Ingush people

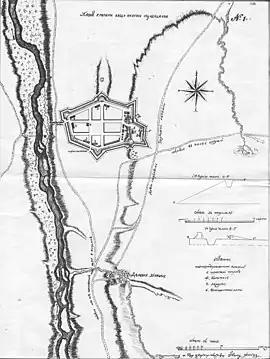
The plan of the fortress Vladikavkaz and the Ingush village of Zaur (1784)

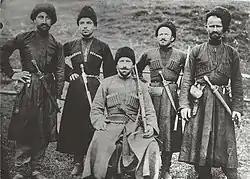
Ingush (Ghalghai) highlanders, early 20th century.

In the late 9th – early 13th centuries, the history of the Ingush was closely connected with the Alans their kingdom, Alania, to which the Ingush belonged. It's known that the population of Alania was diverse and included Ingush. According to Ingush researchers, the capital of Alania – the city of Magas was located on the territory of Ingushetia in the area covering part of the modern cities of Magas, Nazran and the villages of Yandare, Gazi-Yurt, Ekazhevo, Ali-Yurt and Surkhakhi, that is, in the area where numerous monuments of the Alanian time are located. On the designated territory there are a number of Alanian settlements. The researchers noted that many settlements here are located in groups or "nests" within sight. In some of these groups, as a rule, one of the central settlements stands out for its large size, fortification and complexity of planning, to which less significant ones gravitate. The "nested" location of the settlements is associated with strong tribal remnants in the respective society. According to , this area of the group of monuments is one of the largest in the North Caucasus.